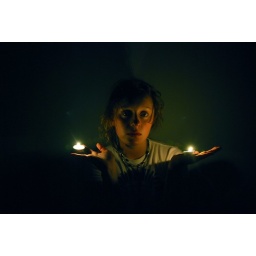
in which the photographer gets candle wax in the following places: all over her hands, on the floor, in her shoe, all over her black skirt.